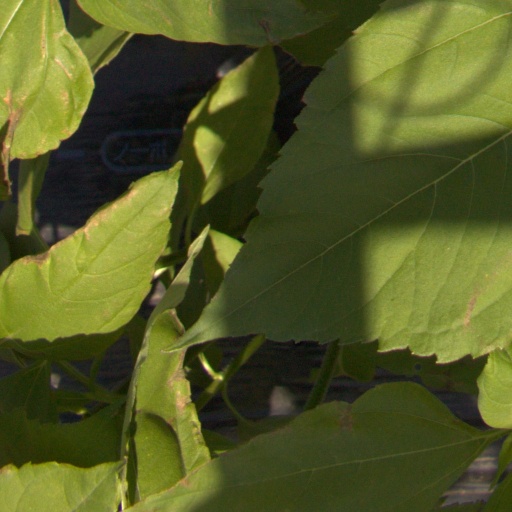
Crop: Jerusalem artichoke